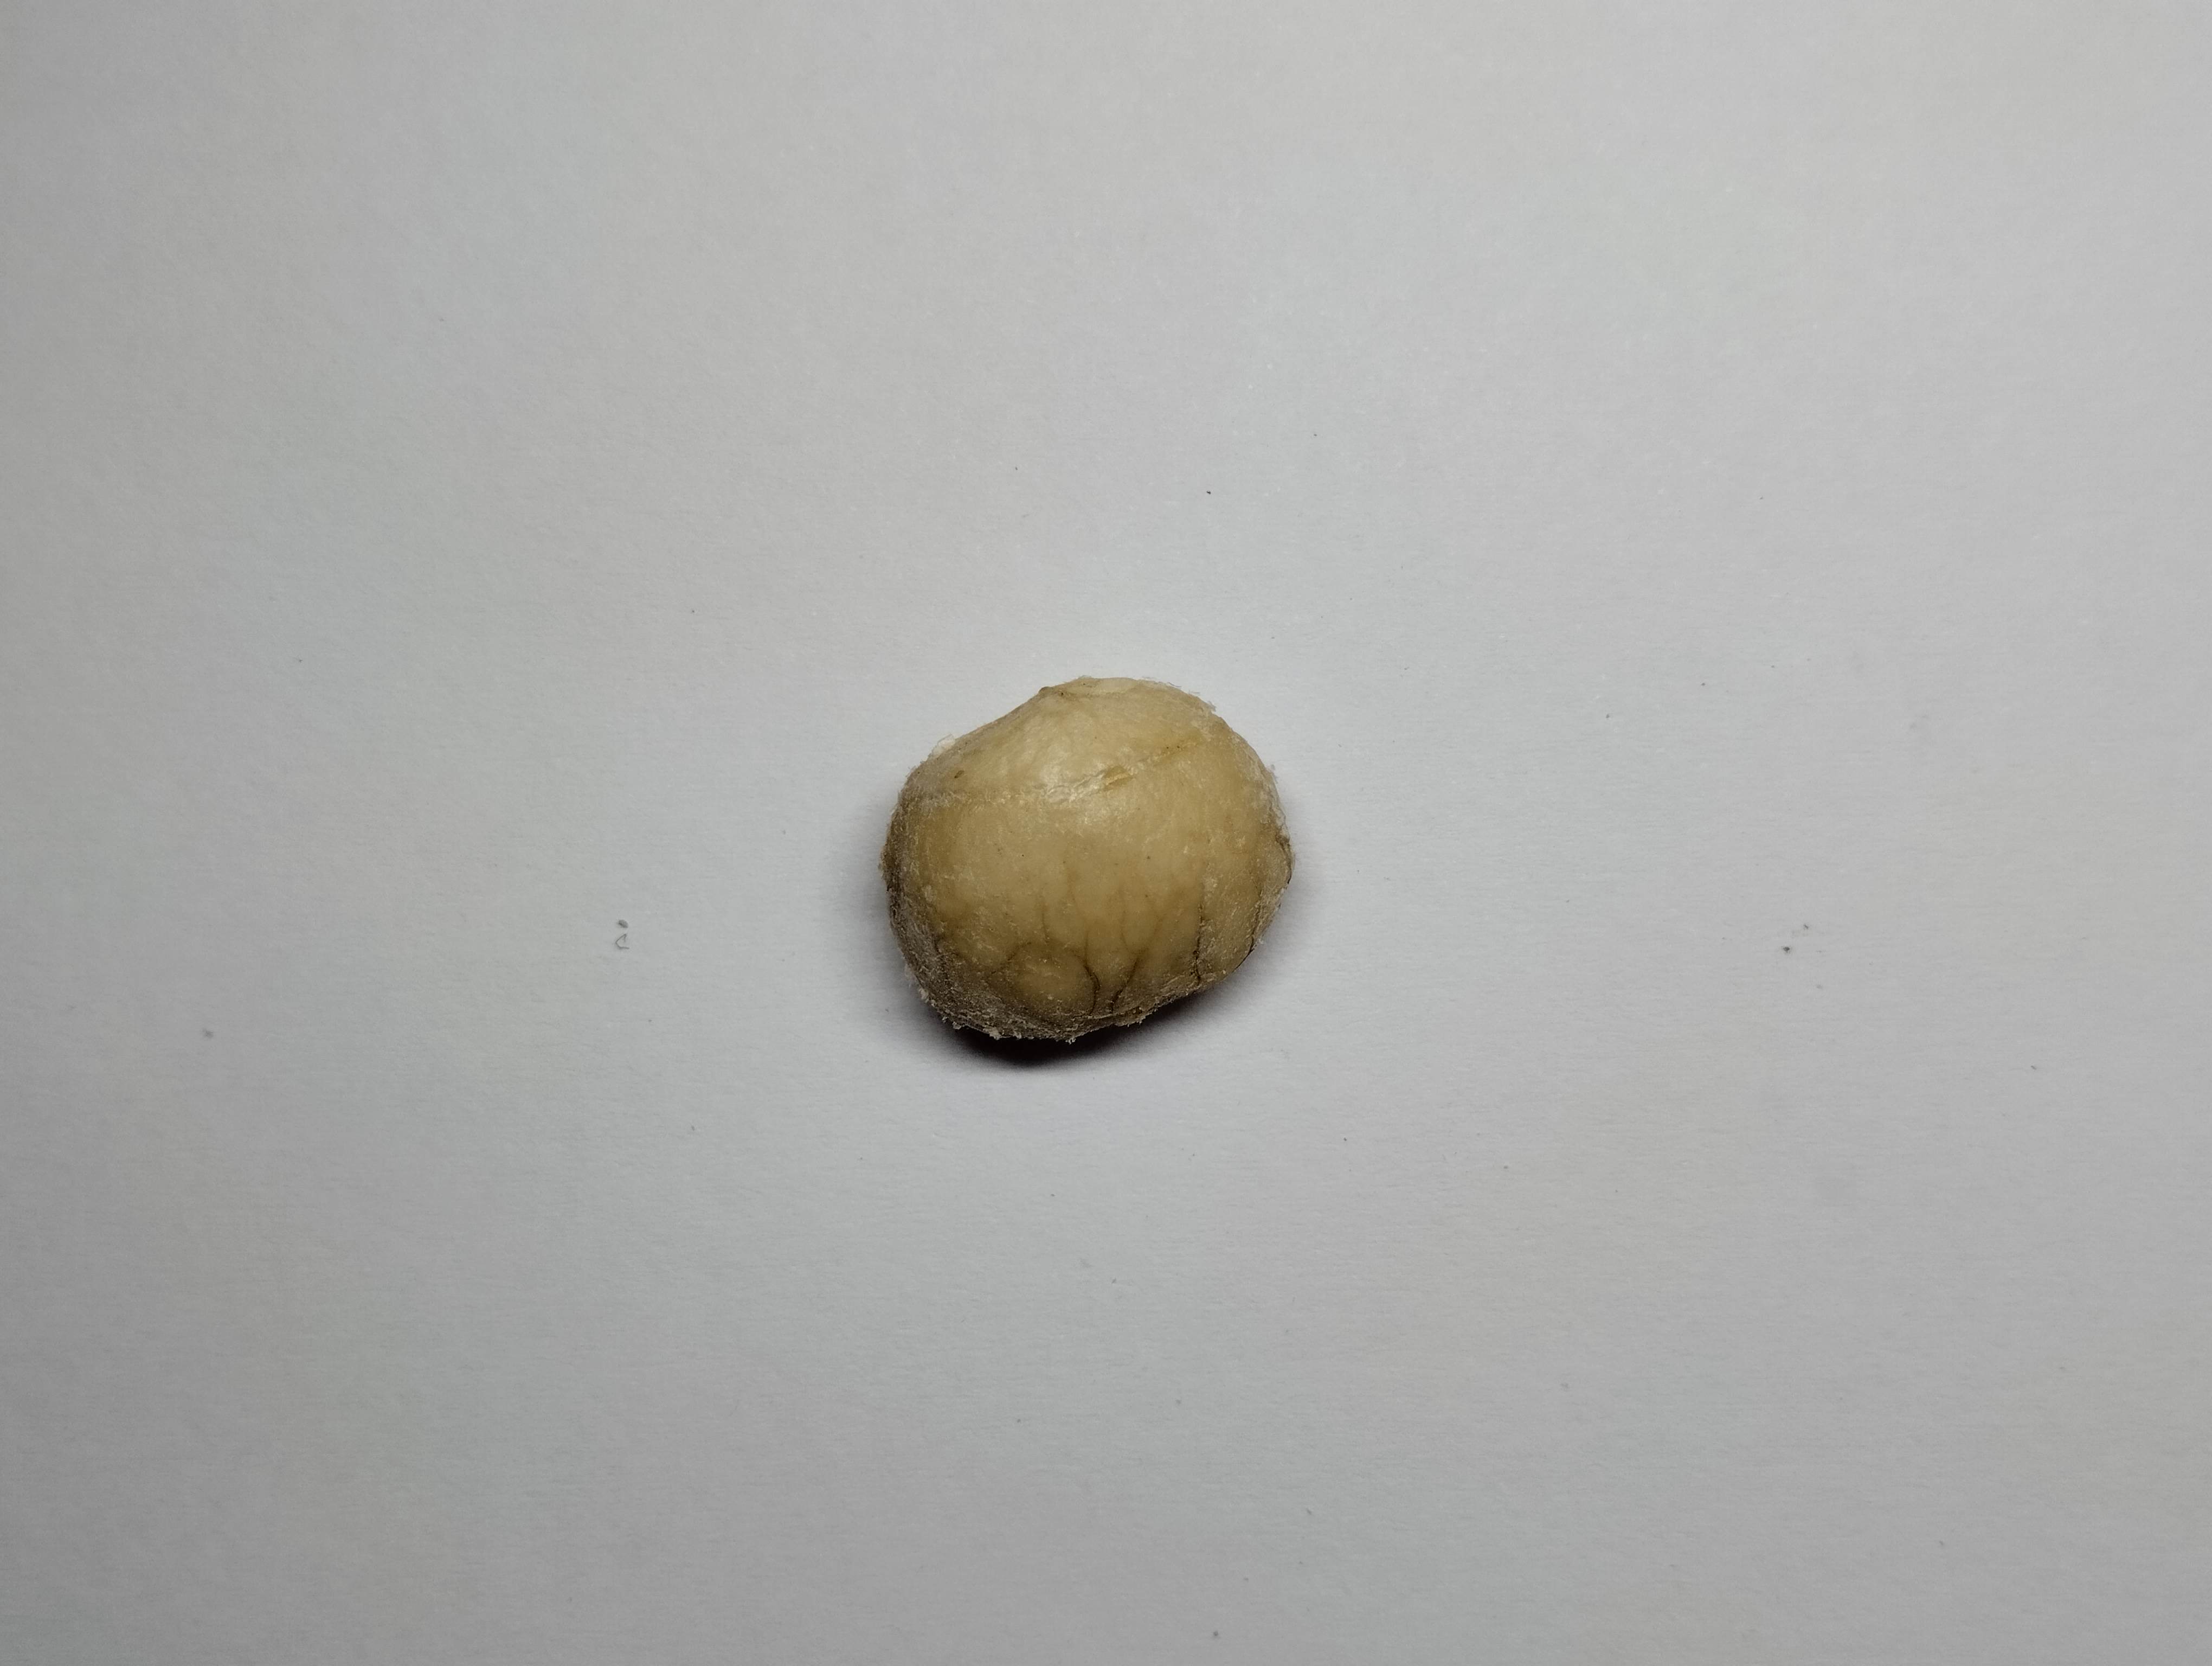
Label: bagus (good seed)